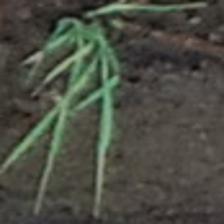
Label: single